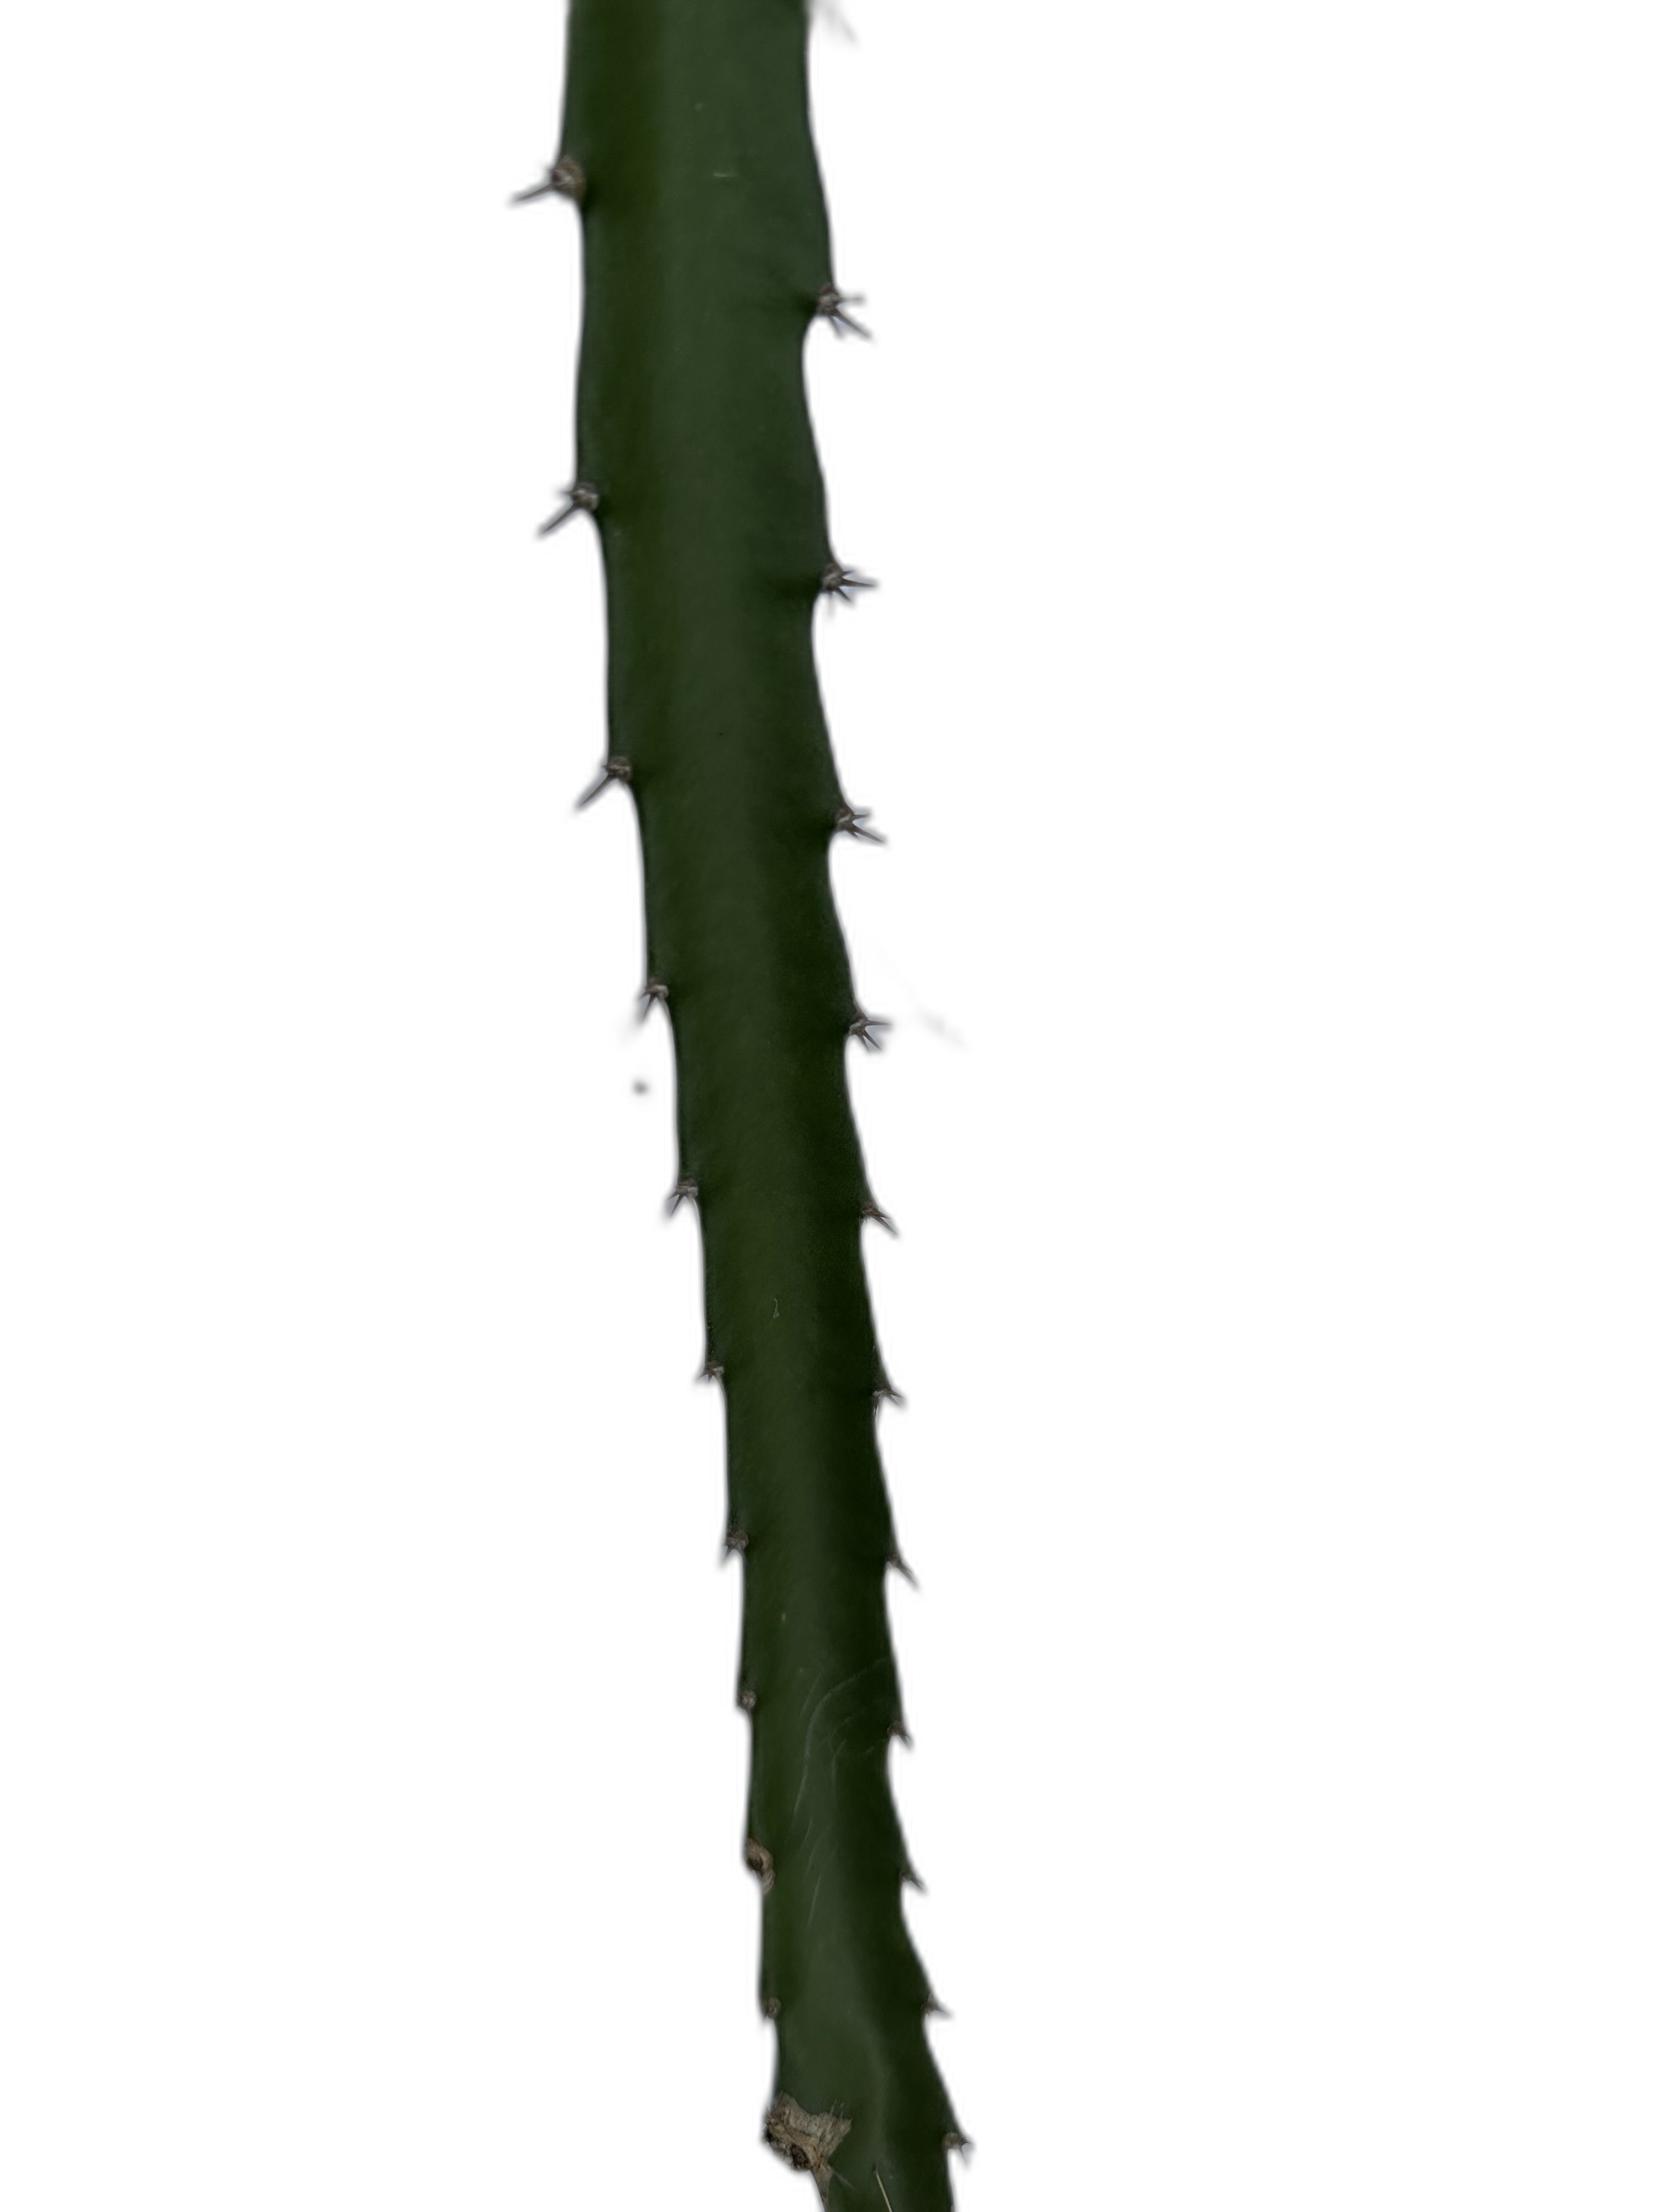
Label: Good leaf